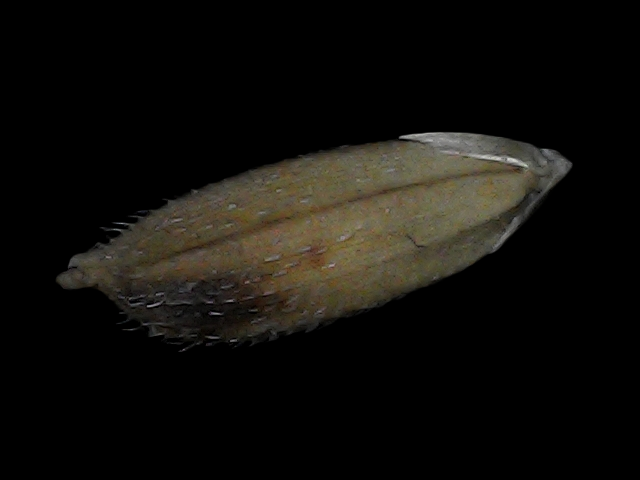
Rice variety: Bd93